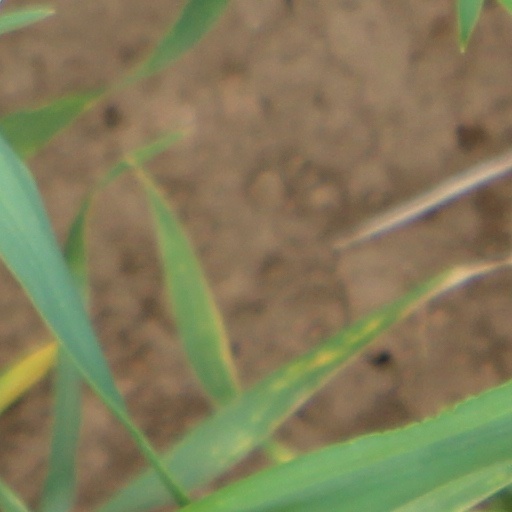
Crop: wheat